1922 Auckland Rugby League season

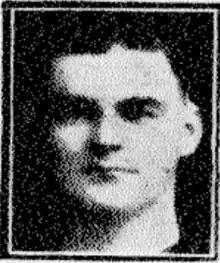
Bill Davidson

The junior management committee elected for the season was Lewis Binns, J.S. White, K. Lippiatt, G.J. Flynn, W. Baskett, William Mincham, O.O. Riley, D.C. Adamson, W.E. Frost, Bill Davidson (Hon. Sec), A. Freeman (Chairman), G.H. Seagar, A.H. Te Mete, T.B. Carpenter, W. Dowle, G.F. Burgess, J. Curtis, F. Cleal, W. Boag, F. Kennedy.